1914 Pittsburgh Panthers football team

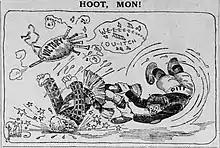
Ralph Reichhold illustration for the 1914 Pitt vs. Carnegie Tech game

On October 24 "with a record of four victories and no defeats, Pitt clashed with the representatives of Georgetown University, in the first game played between these two institutions since 1910, when "Tex” Richards' team triumphed over the Washingtonians by a count of 17–0." The Blue and Gray came into Pittsburgh 0–2–1 under first year coach Albert Exendine and would finish the season with a 2–4–2 record.